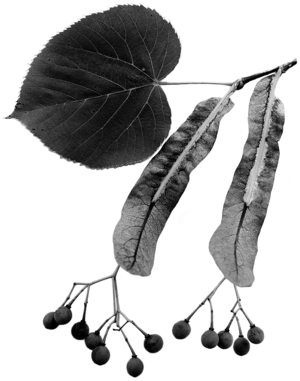
Le Tilleul d'Amérique est une espèce de feuillu de la famille des Tilleuls, originaire de l'est de l'Amérique du Nord.